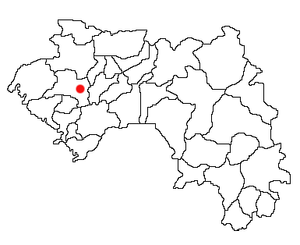
Le Kébou est une province historique de la Guinée, dont le territoire se trouve aujourd'hui dans la préfecture de Télimélé.
La préfecture de Télimélé est une subdivision administrative de la région de Kindia, en Guinée. Le chef-lieu est la ville de Télimélé.